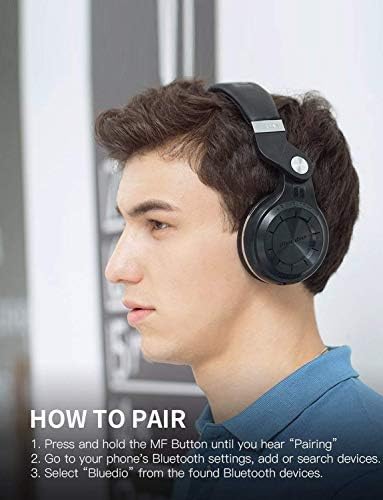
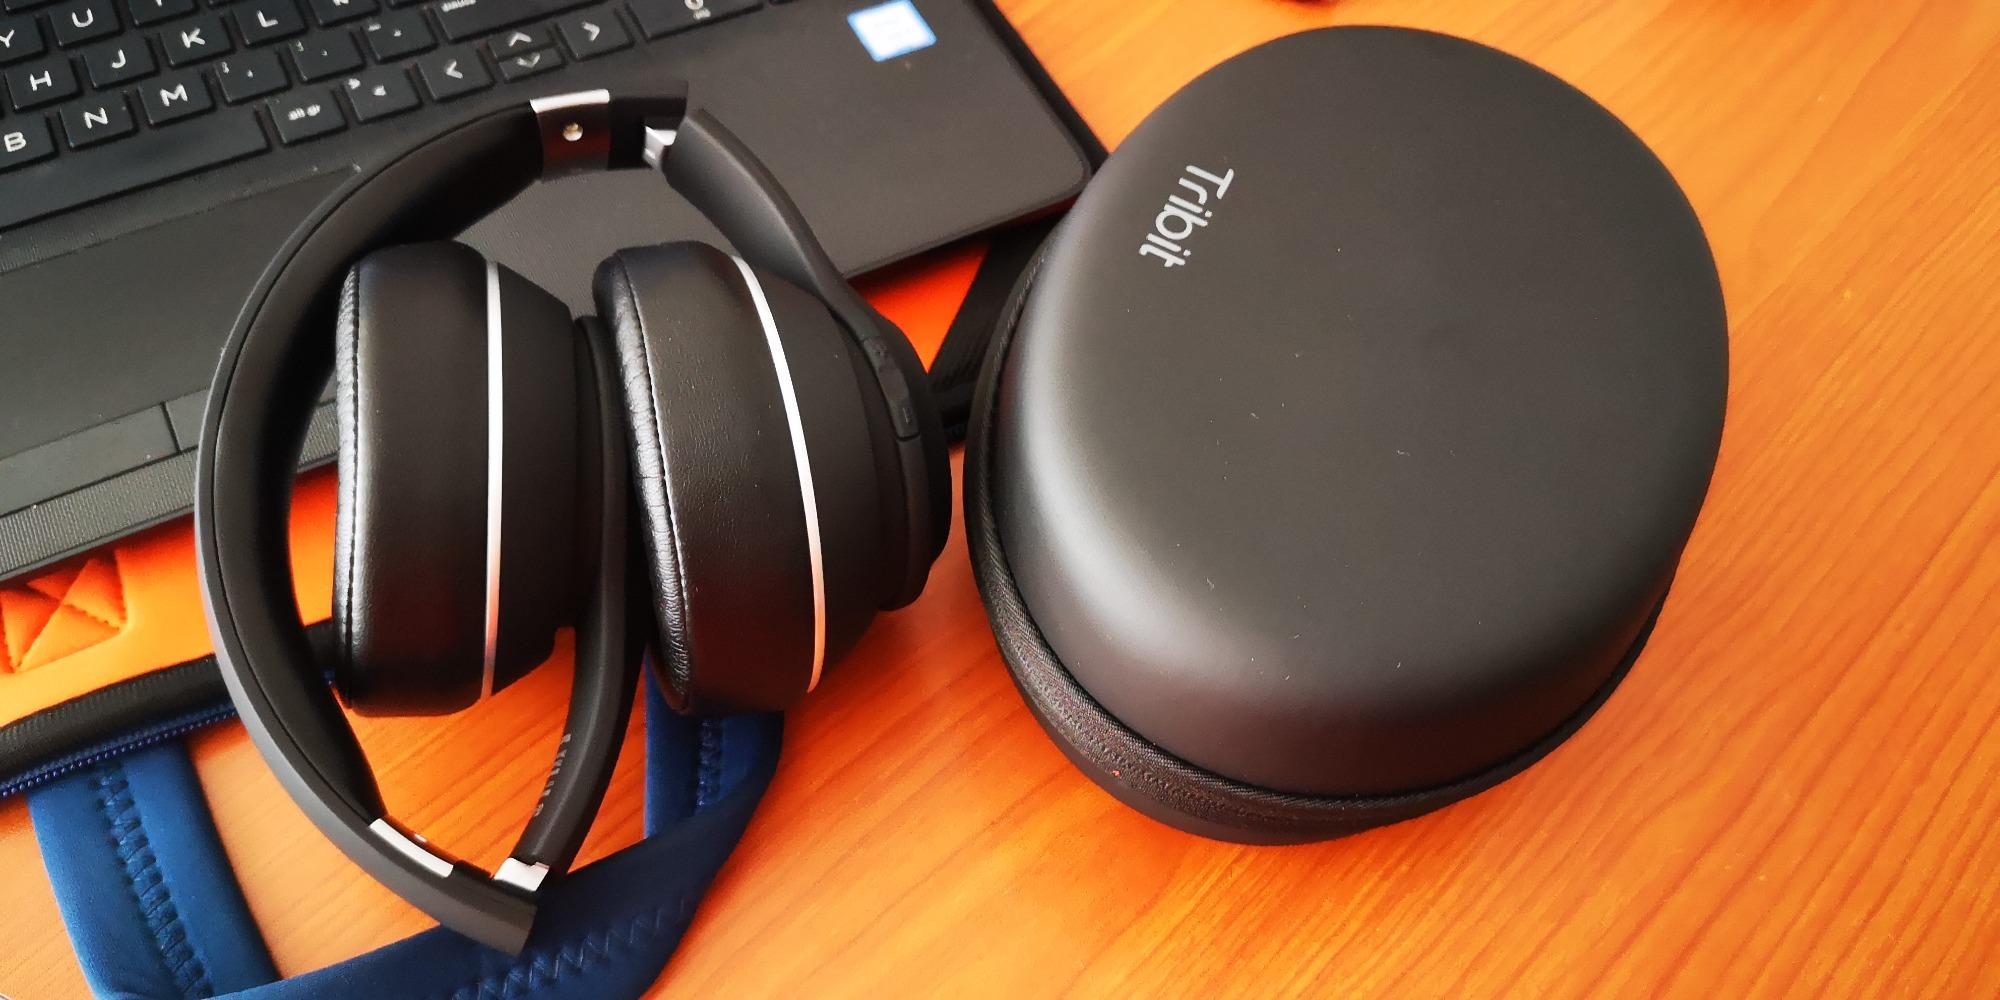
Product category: headphones
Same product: no